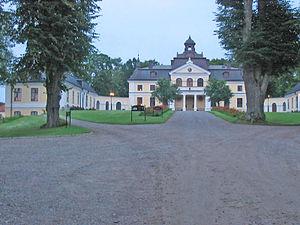
Sparreholm est une municipalité suédoise située dans la commune de Flen dans le comté de Södermanland.
Cette liste non exhaustive répertorie les principaux châteaux en Suède.